Missa brevis (Haydn)

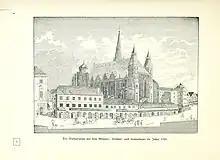
St. Stephen's Cathedral in Vienna, with the Kapellhaus (headquarters for the music director and his establishment) in the foreground. The Kapellhaus was Haydn's home when he served as a chorister at the cathedral and composed the Missa brevis. It was torn down in 1804, a year before the elderly Haydn re-encountered his early work.

The Missa brevis in F major, Hob. XXII:1, is a mass by Joseph Haydn originally completed around 1750. According to Dack it is Haydn's "earliest authenticated work." It also represents some of the last of his compositional activity, as in his old age he spent some time attempting to revise it.